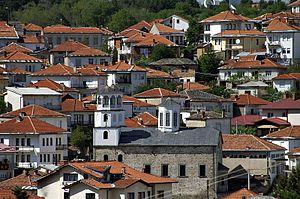
Krouchevo ou Kruševo, est une municipalité et une ville du centre de la Macédoine du Nord. La municipalité comptait 9 684 habitants en 2002 et couvre 190,68 km². La ville en elle-même comptait alors 5 330 habitants, le reste de la population étant réparti dans les villages alentour.